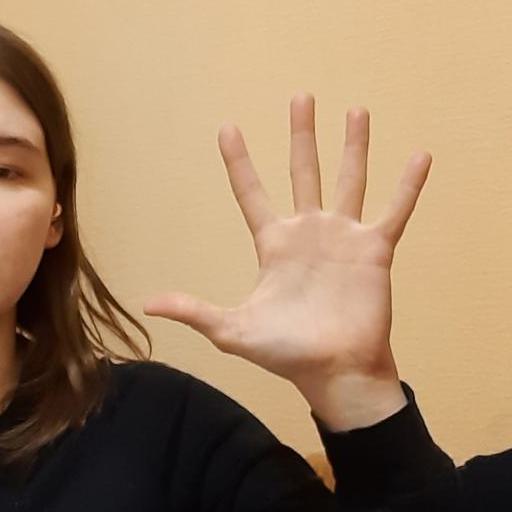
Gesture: palm